Indústrias Reunidas Fábricas Matarazzo

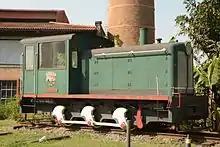
IRFM locomotive

Soon after, Francesco decided to also manufacture the packaging cans, opening a metallurgical plant. Remaining faithful to the practice of investing in different branches of the production chain, he created a cotton weaving company, starting from the sack section of his mill.